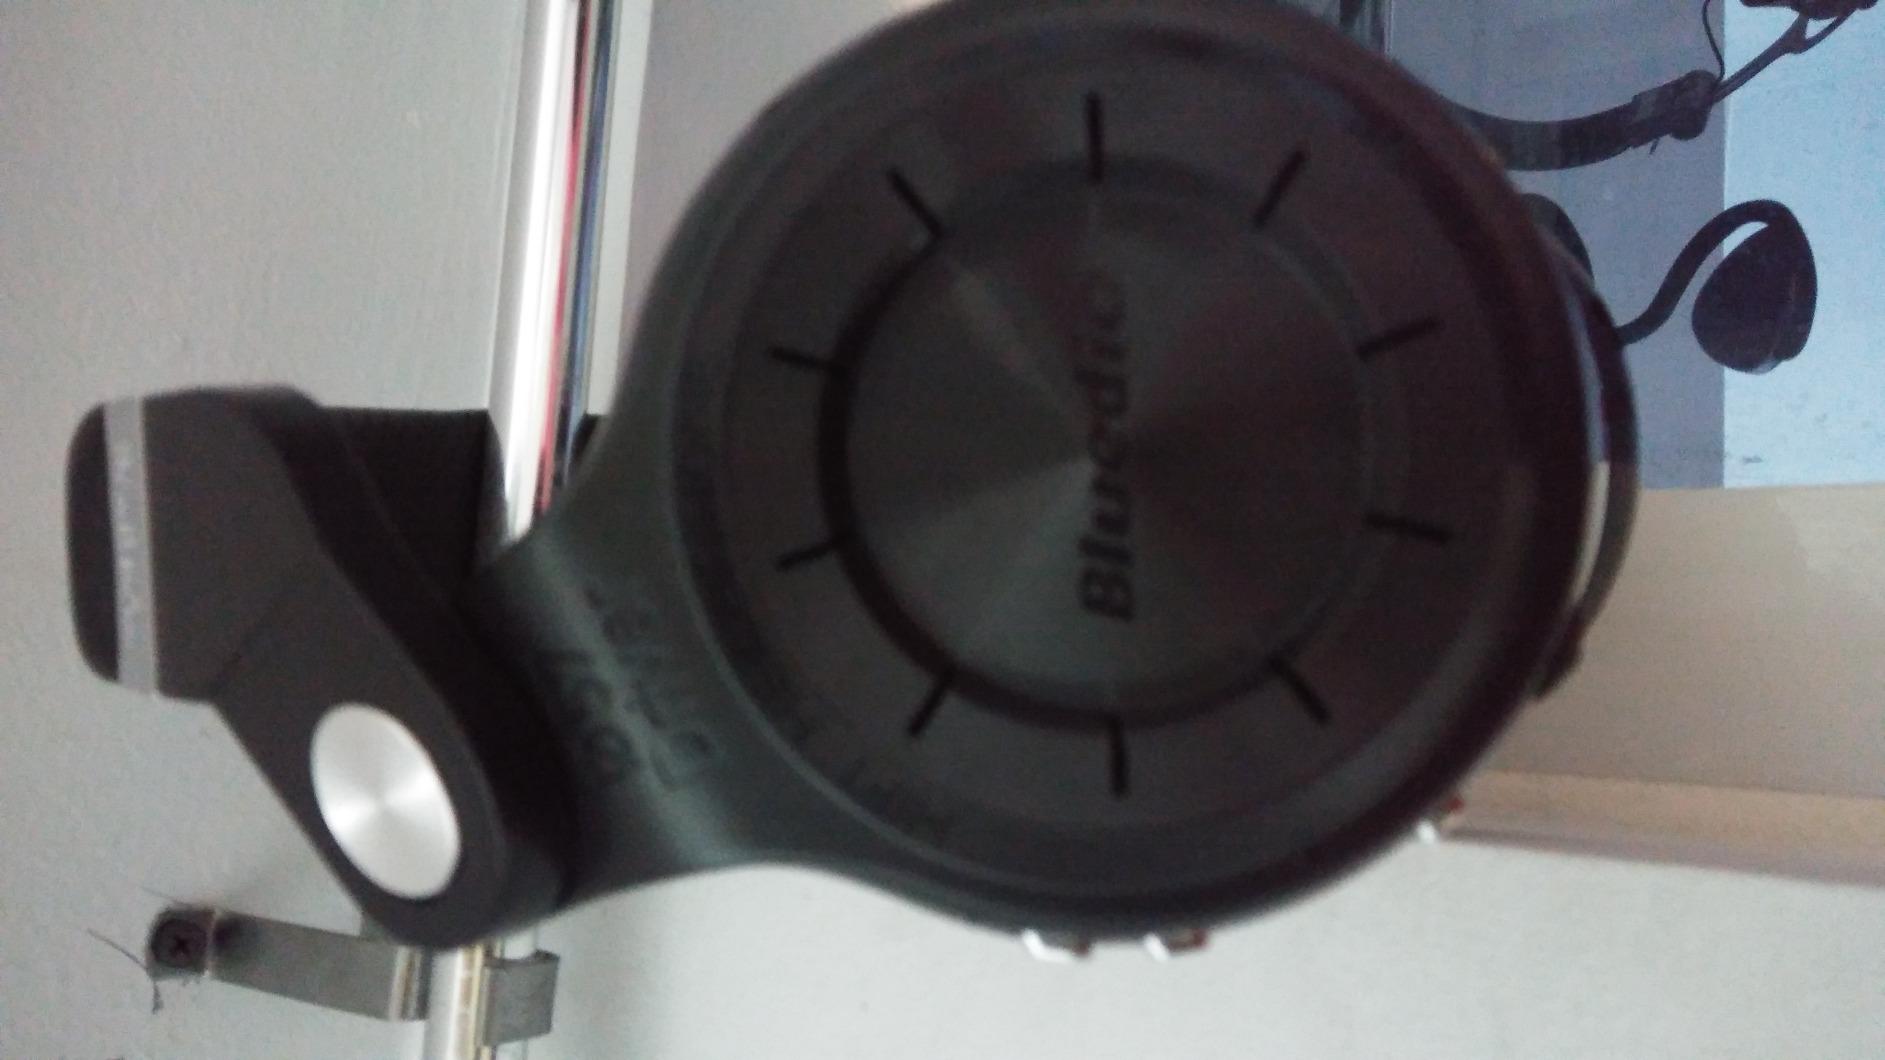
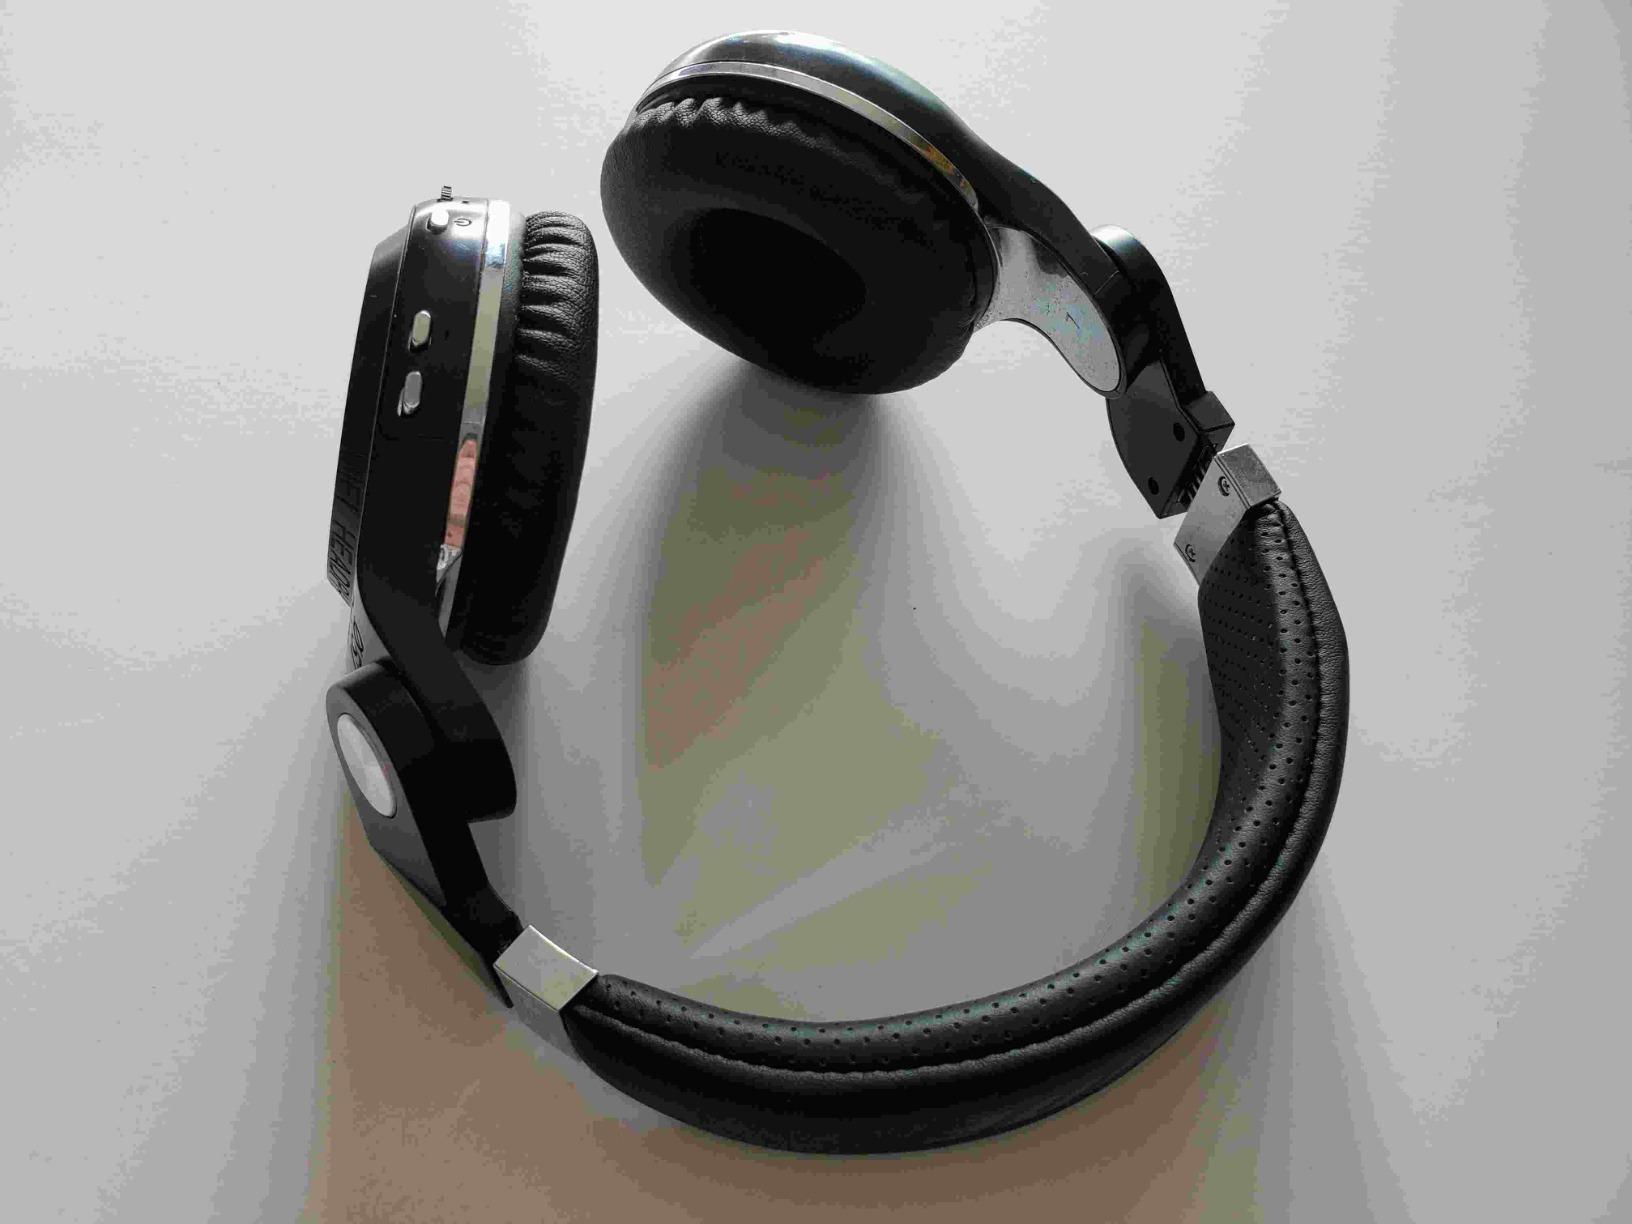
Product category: headphones
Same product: yes